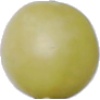
Label: Grape White 2